Rena Dourou

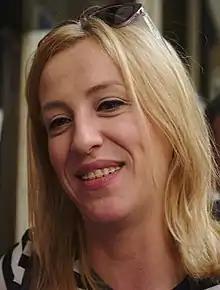
Rena Dourou in 2015

Irene "Rena" Dourou (born 1974) is a Greek political scientist and politician of the Coalition of the Radical Left (Syriza). From 2014 to 2019, she served as the Regional Governor of Attica. She lost re-election to New Democracy (Greece) Candidate Giorgios Patoulis on 7 July 2019.